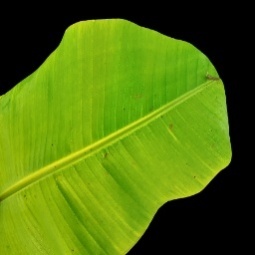
Label: Sulphur